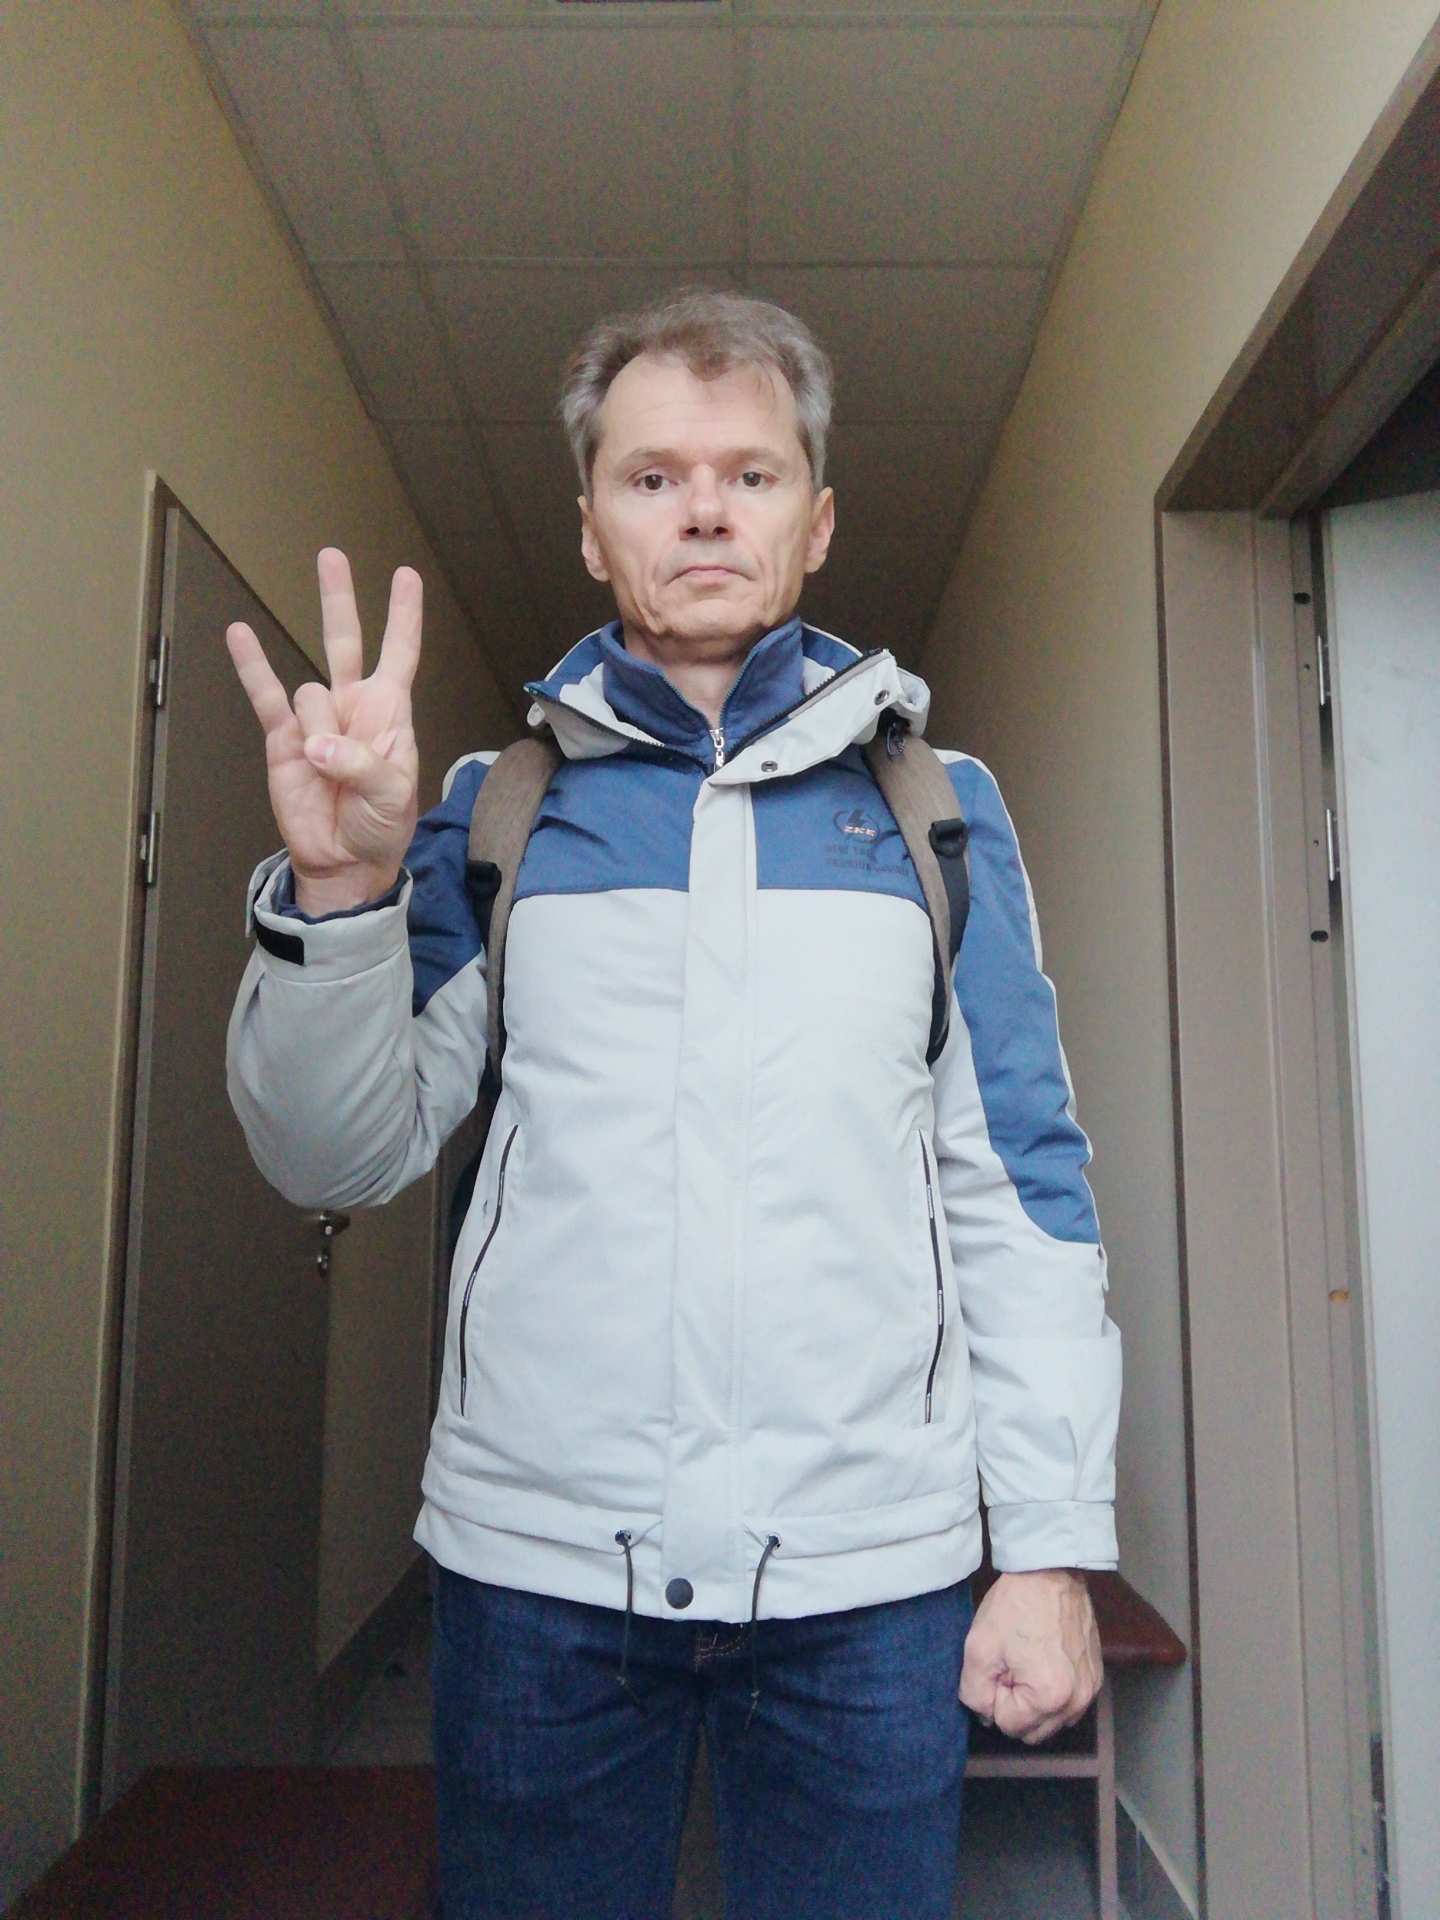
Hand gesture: three3